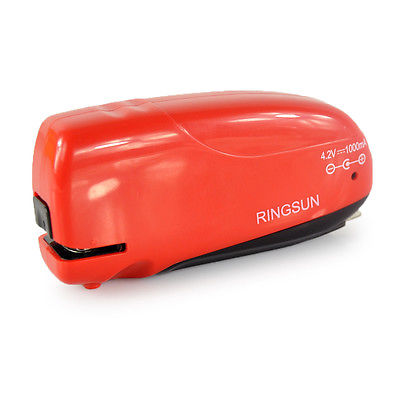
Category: stapler